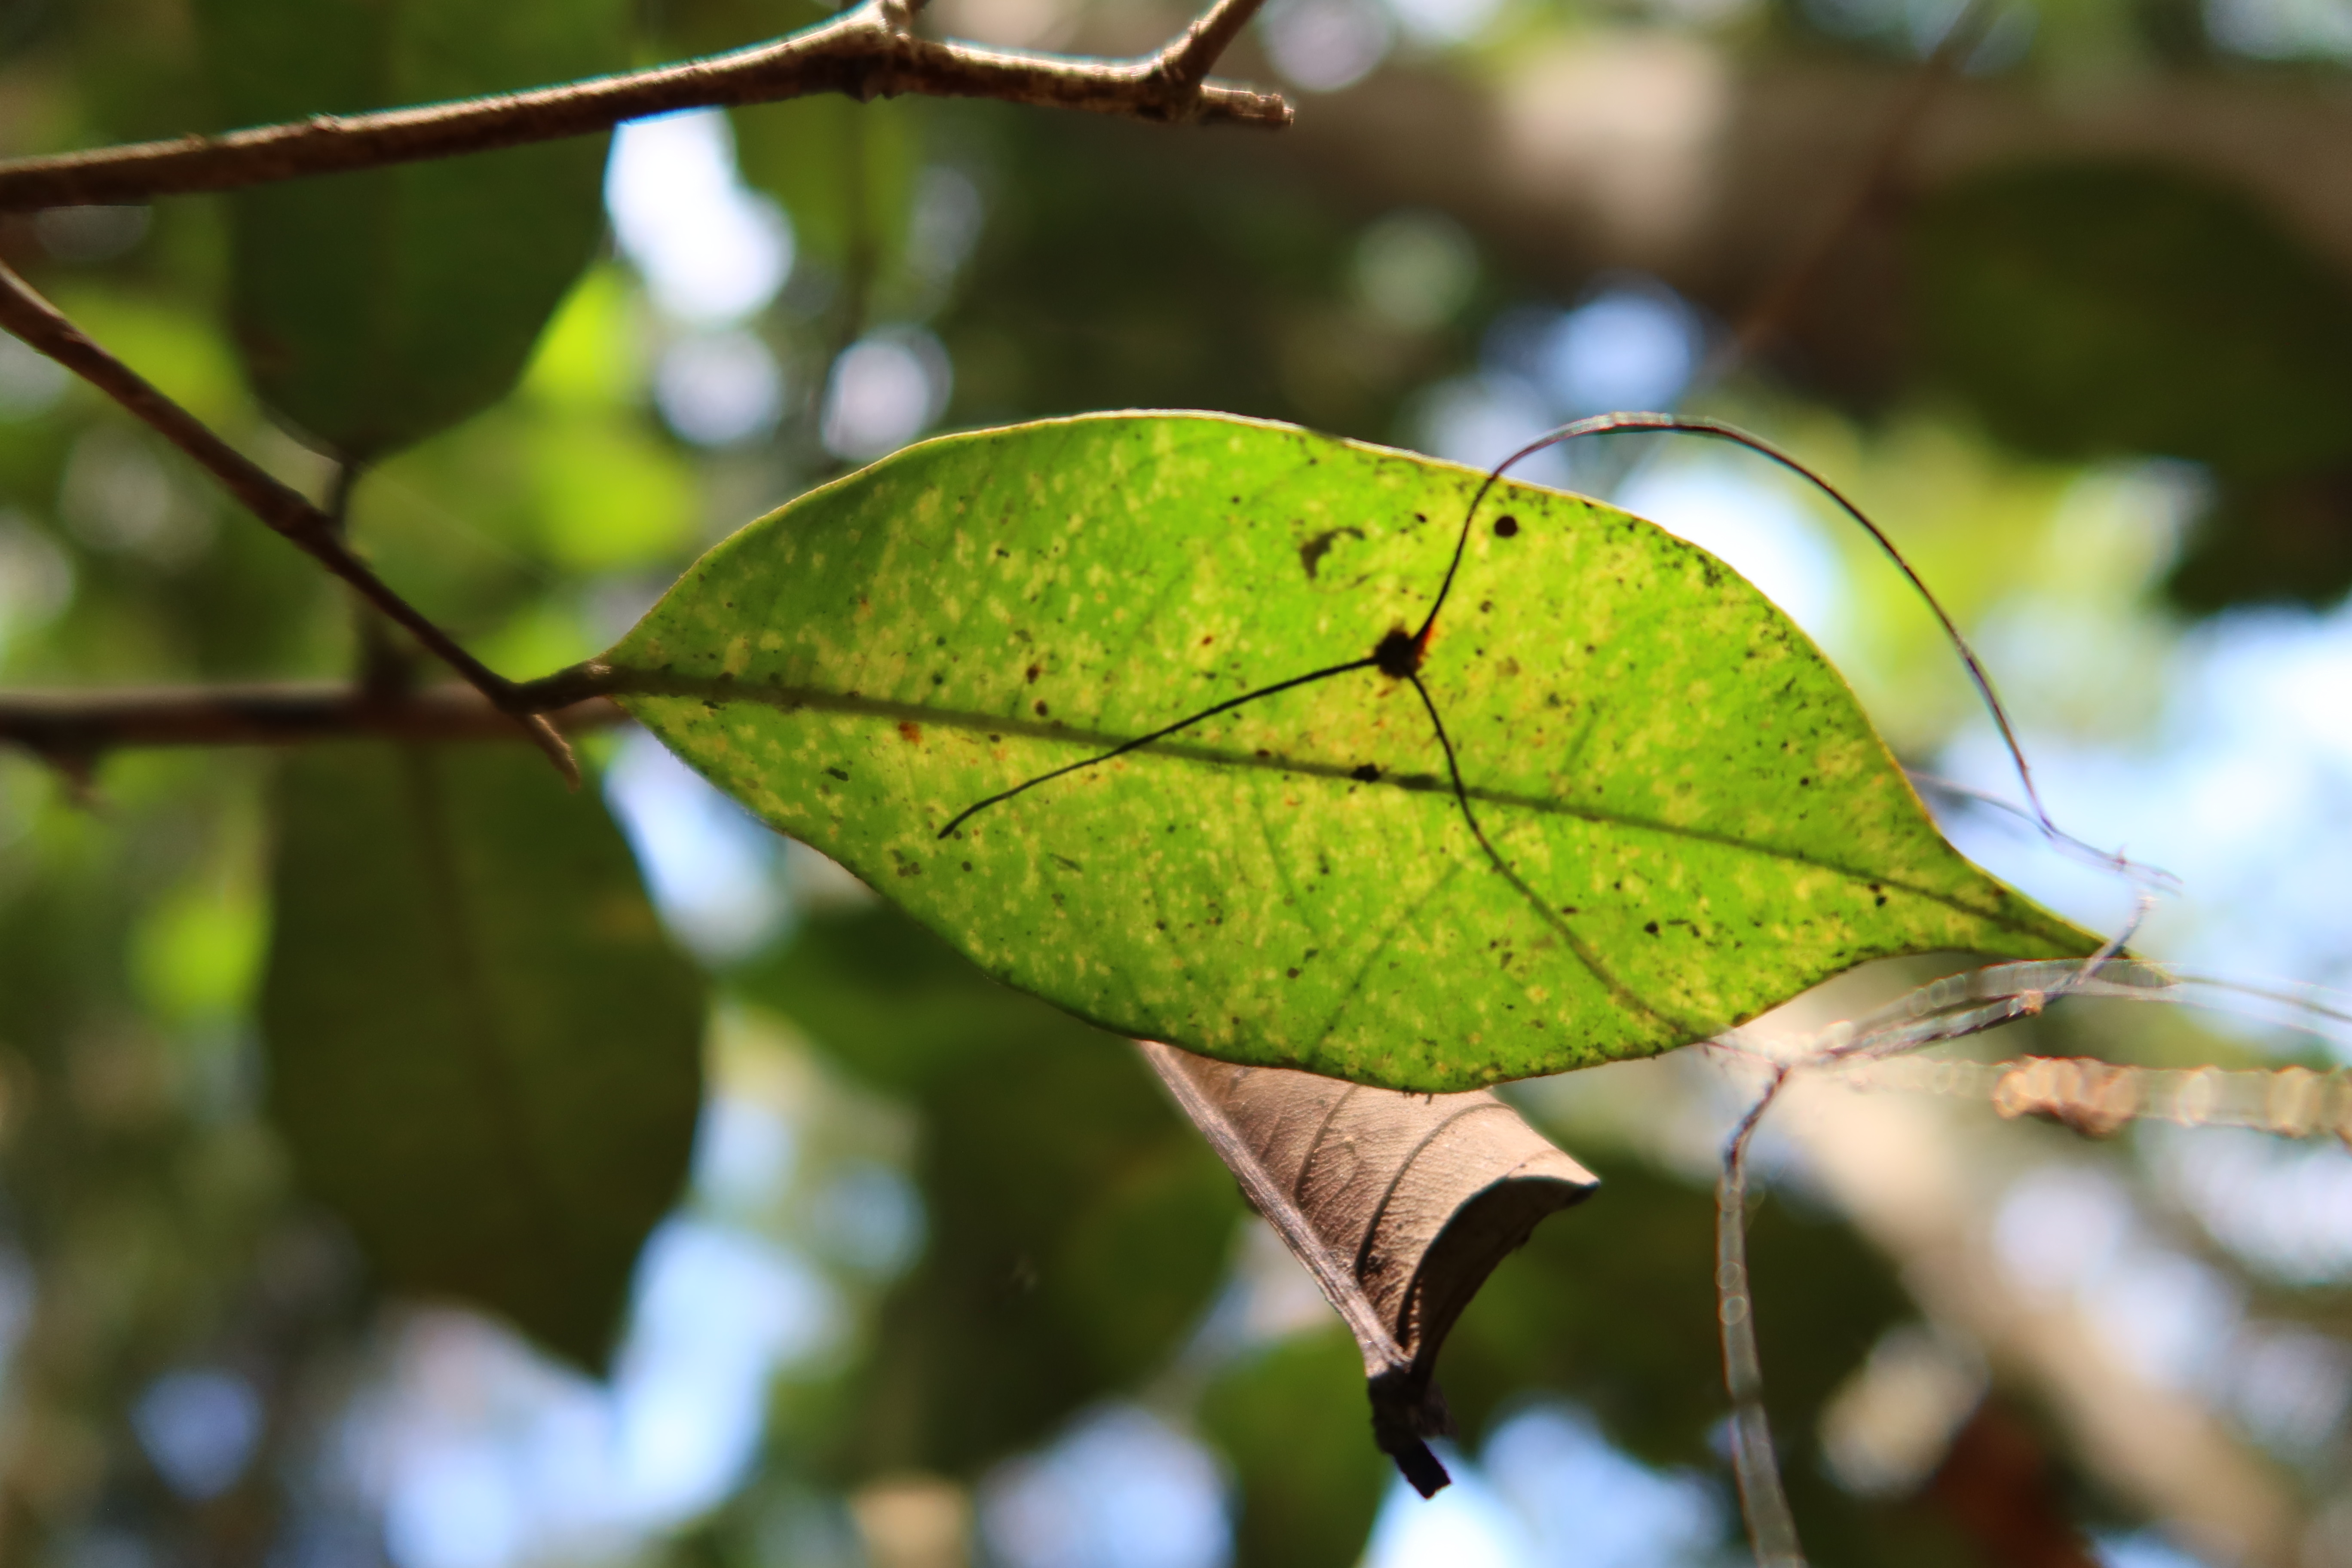
Label: Spiders